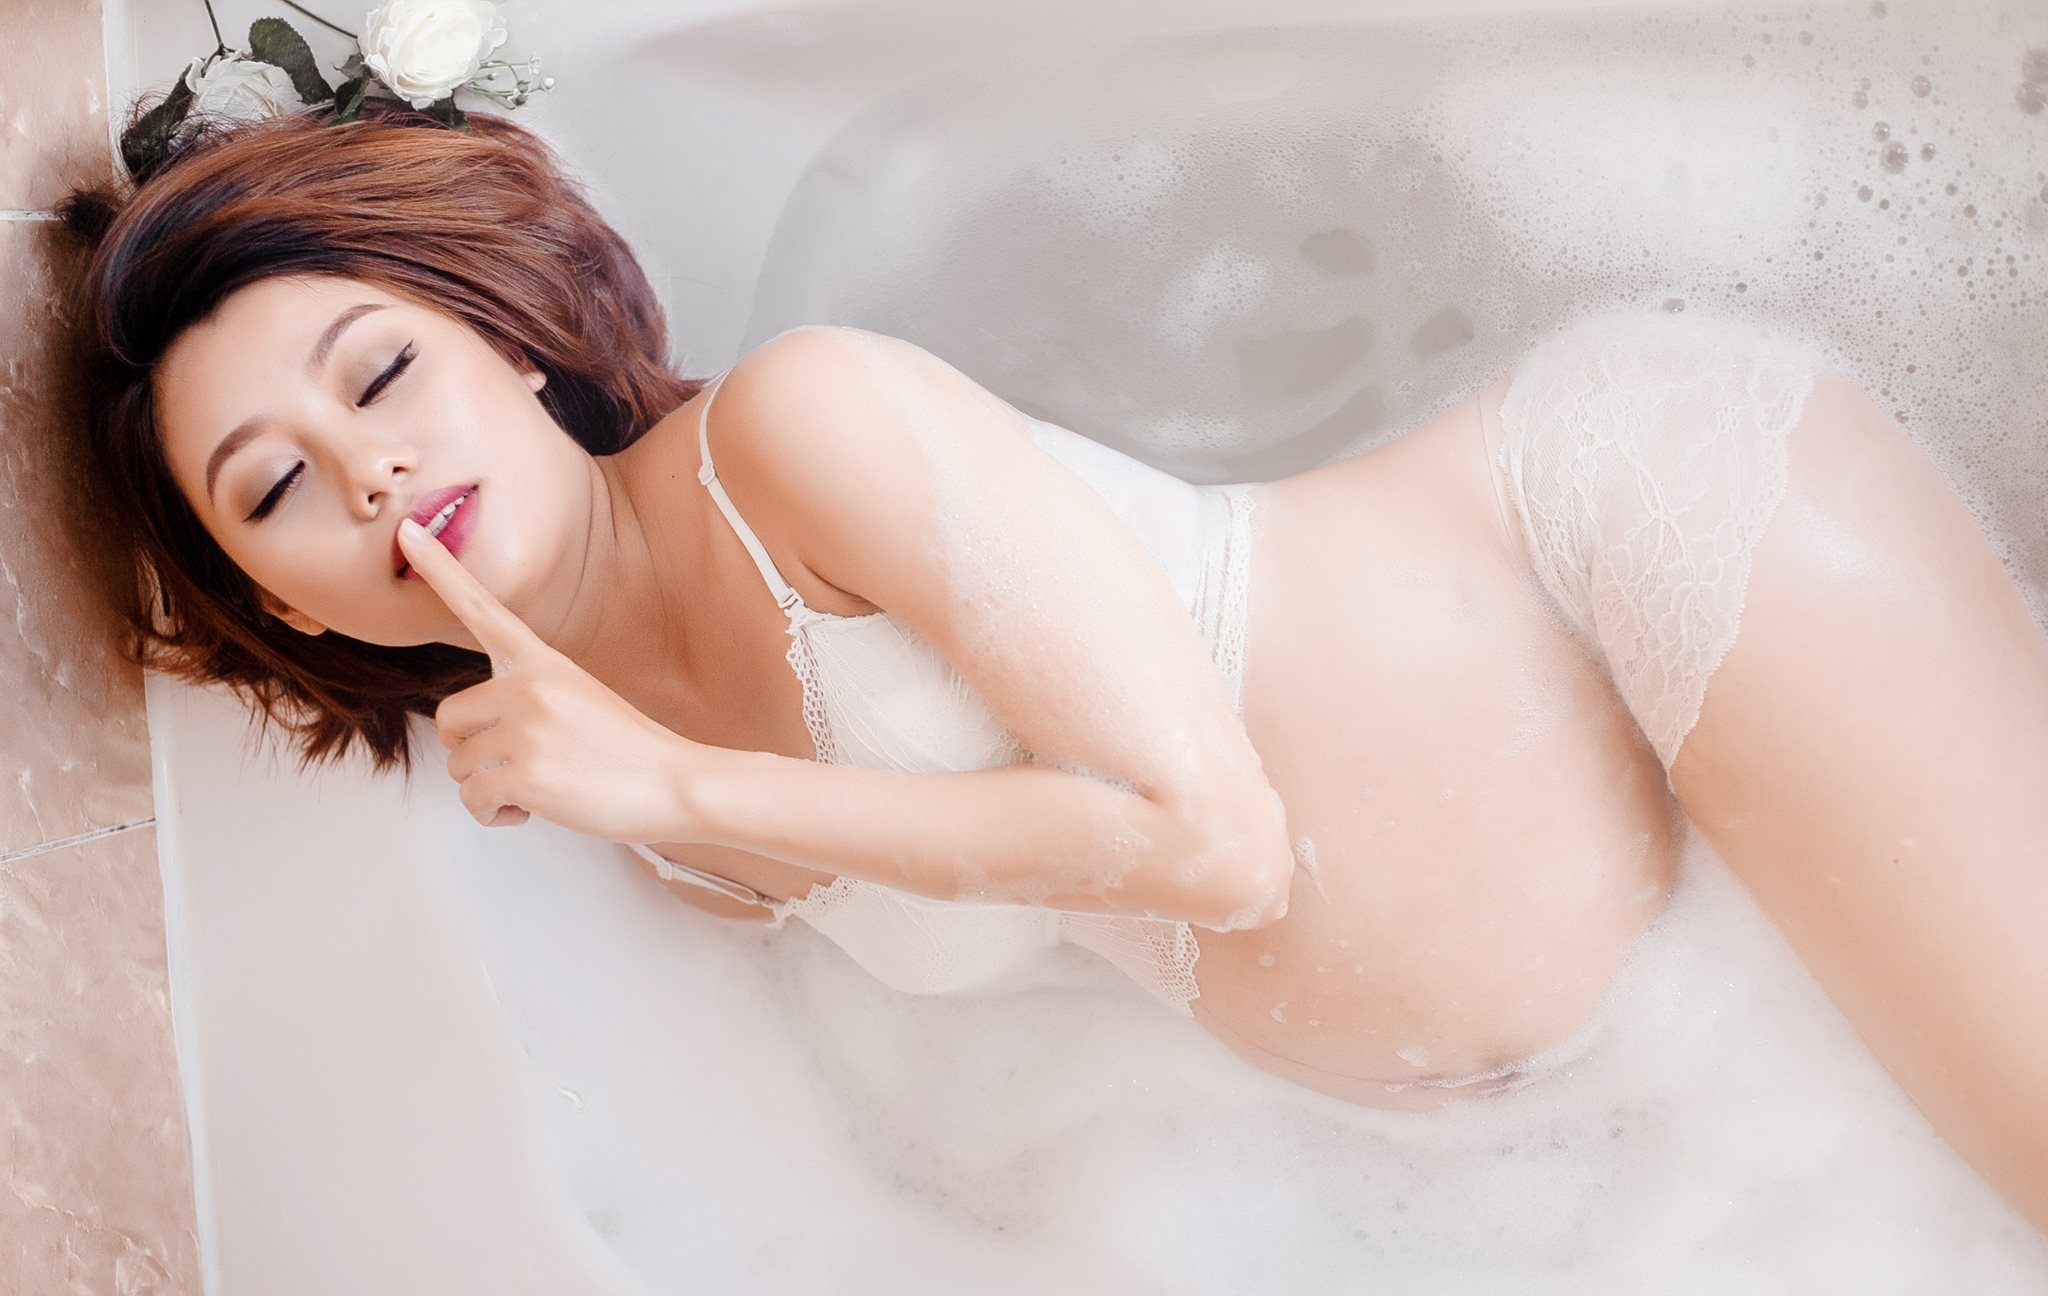
water, woman, hair, photography, female, leg, model, clothing, silence, long hair, bathtub, lingerie, black hair, skin, pregnant, beauty, soft, underwear, the beauty, photo shoot, undergarment, art model, gravure idol, japanese idol